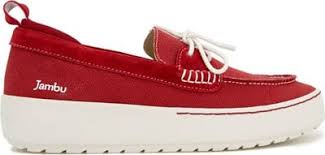
Label: Boat